Natural killer cell

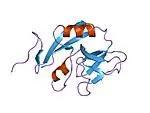
Protein structure of NKG2D

NK cell receptor types (with inhibitory, as well as some activating members) are differentiated by structure, with a few examples to follow: